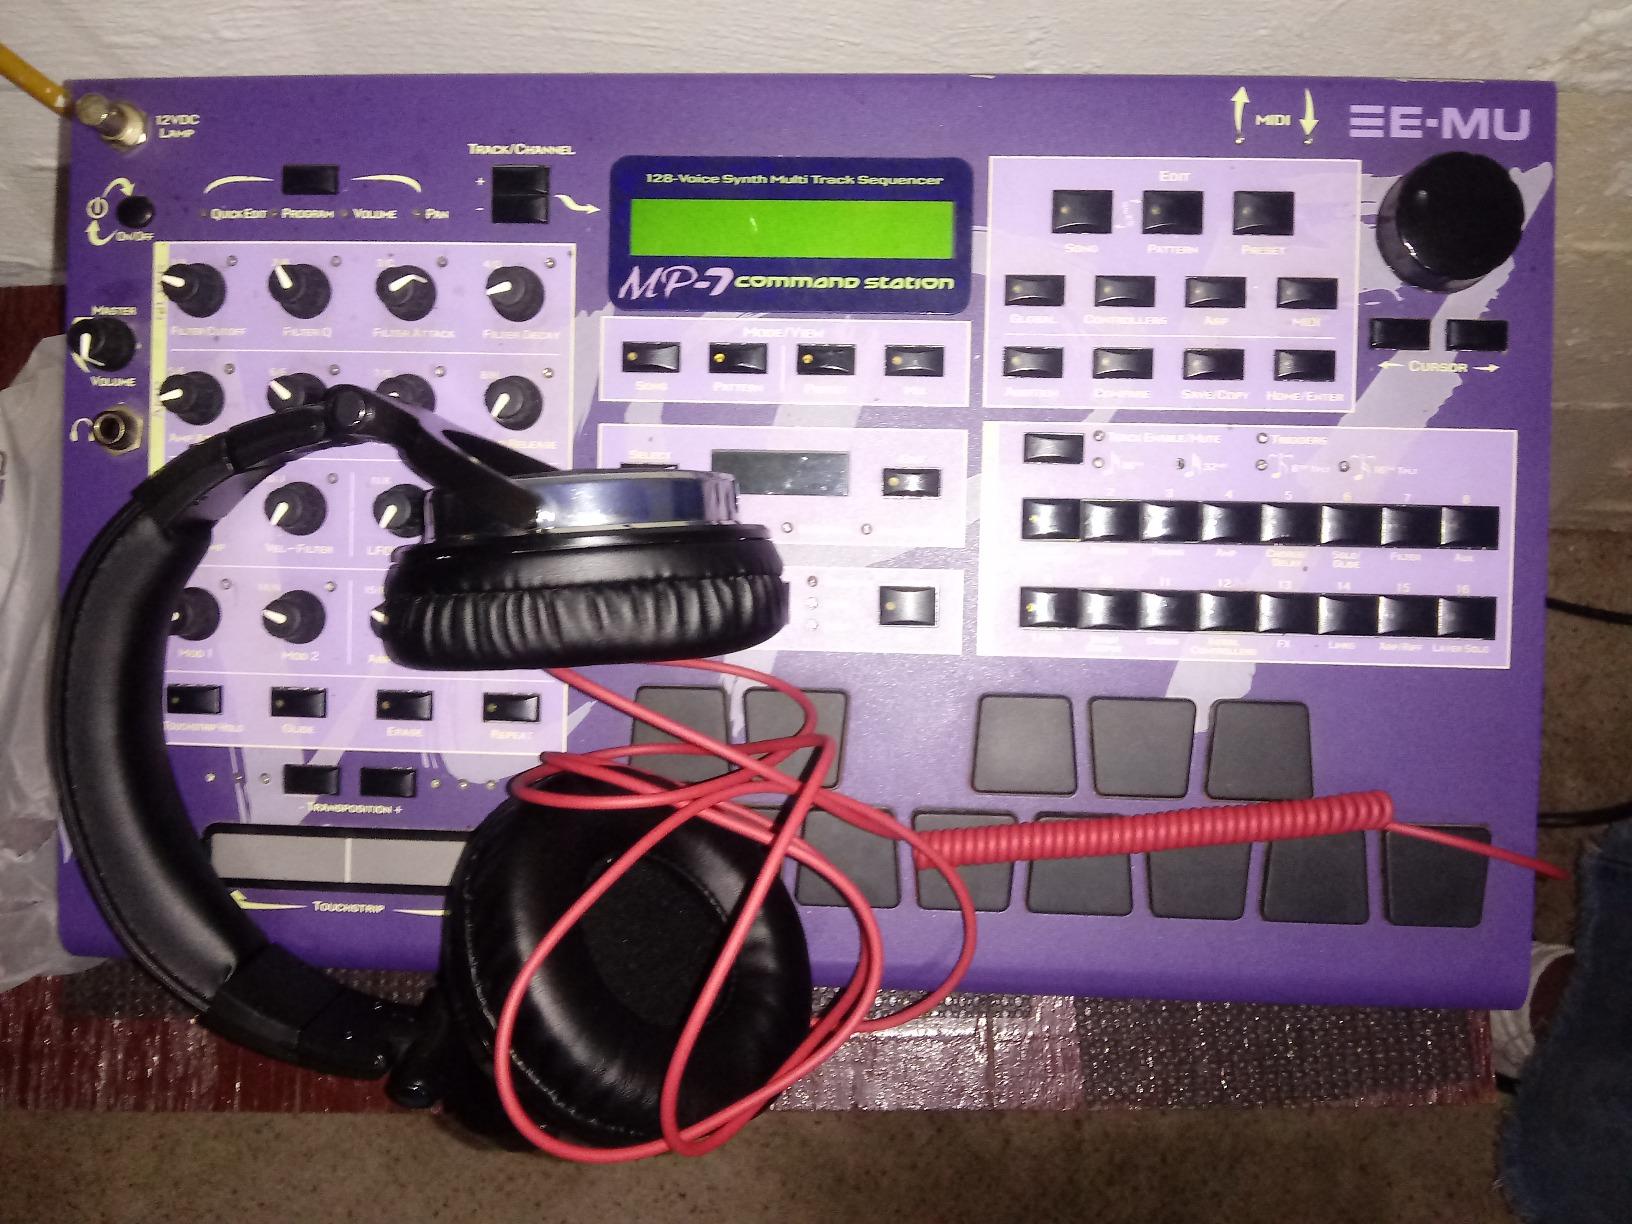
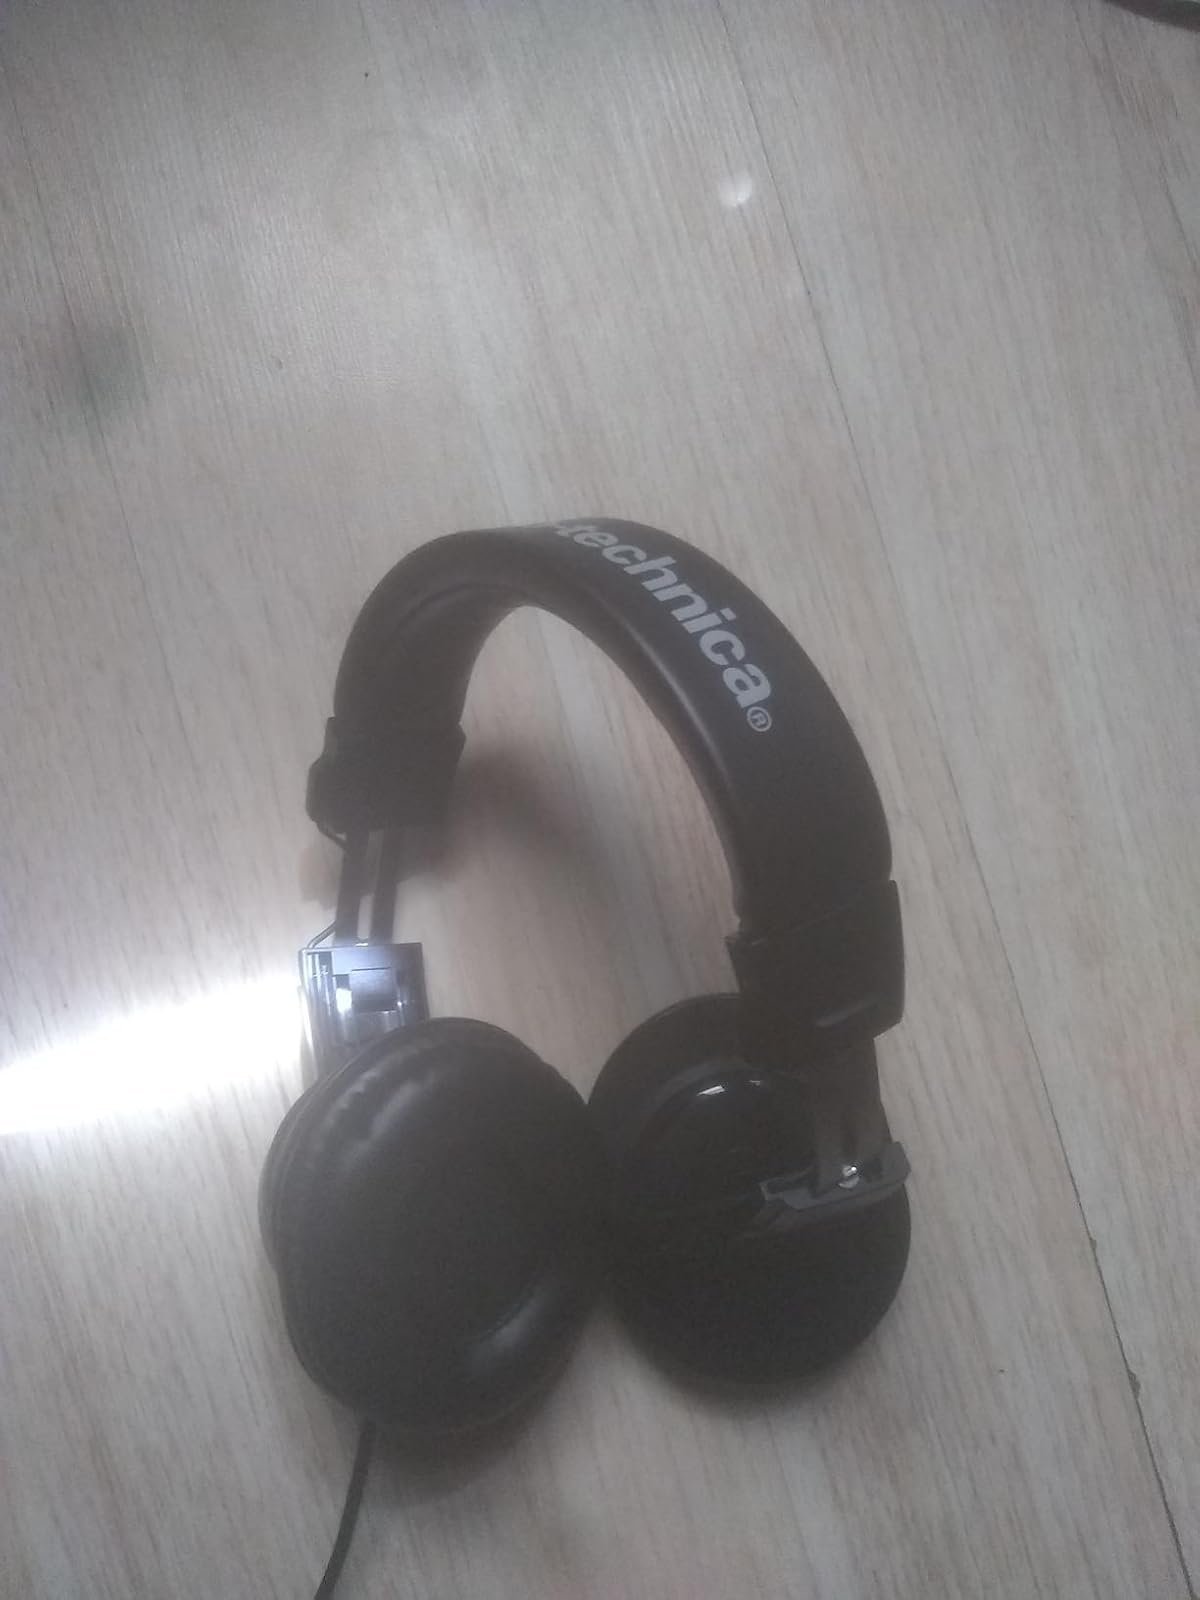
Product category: headphones
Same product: no